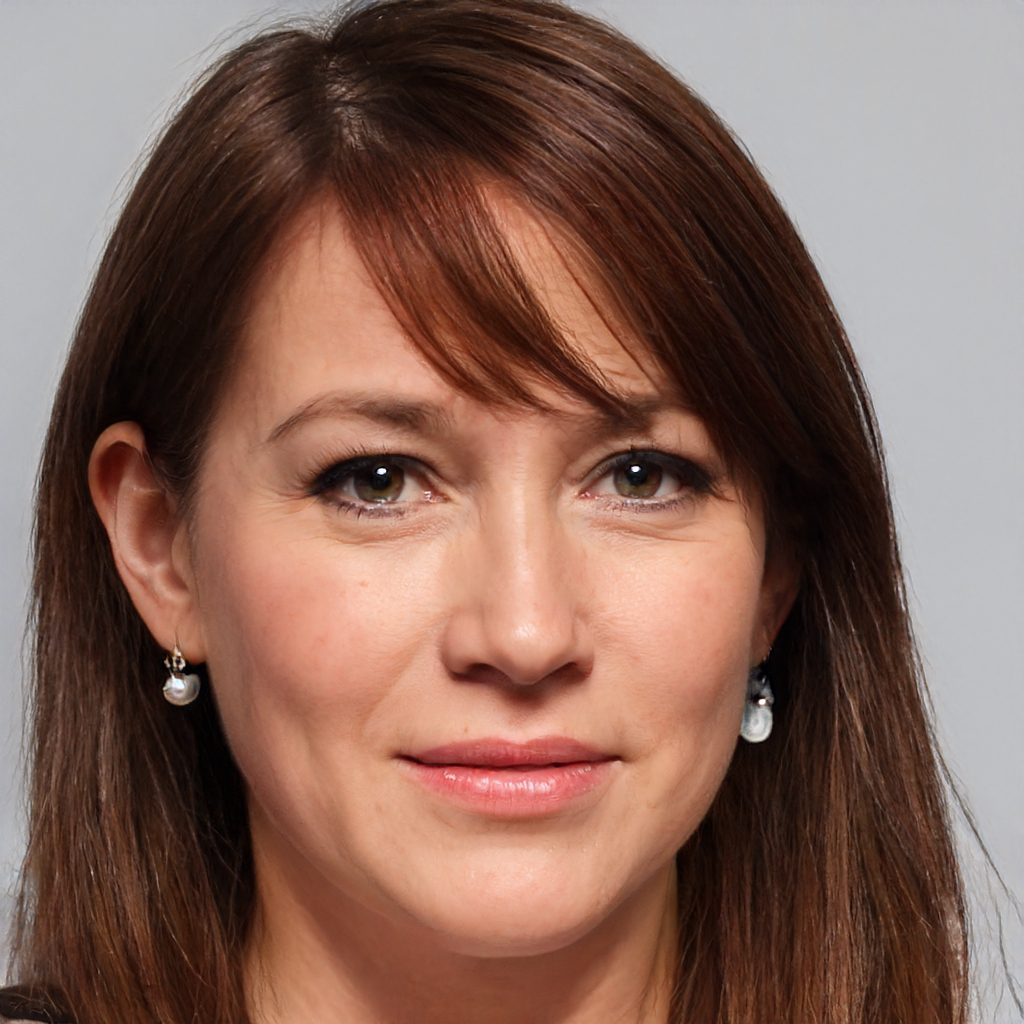
Label: Colored